Adliswil

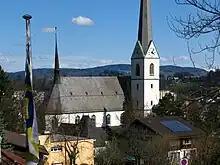
Church in Adliswil, from the Luftseilbahn Adliswil-Felsenegg

The public schools (primary and lower secondary school) are supervised by the commune's school board. The board consists of nine elected members.